Zilfa Estcourt

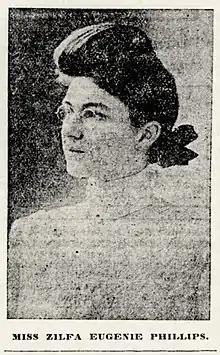
Excerpted from May 1904 news story simultaneously commemorating Phillips' college graduation and post-graduate scholarship.

Zilfa Estcourt (born Zilpha Eugenie Phillips, May 3, 1883 – December 17, 1959) was an American newspaper columnist and editor. Described variously as "the dean of west coast woman writers" and as being "to newspapers what Ethel Barrymore is to the stage," Estcourt was the women's editor at the "Tacoma Tribune" and "San Francisco Chronicle".